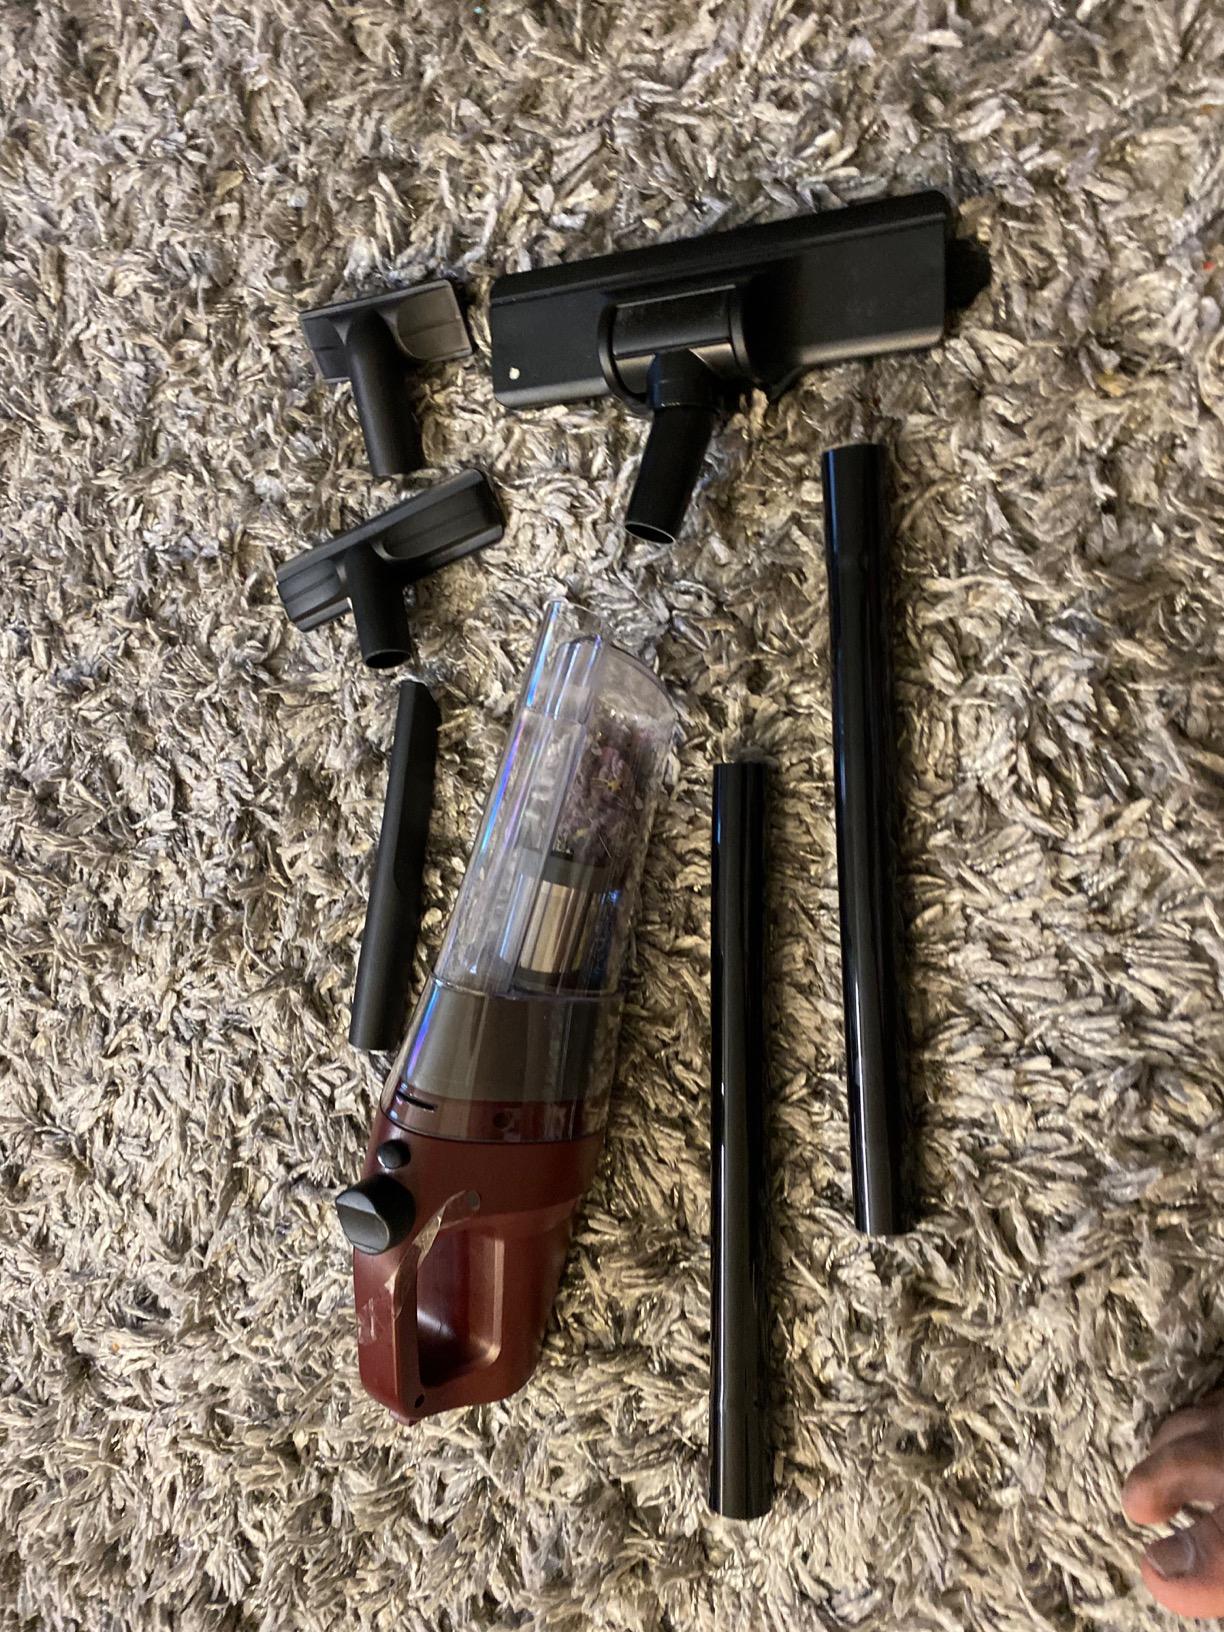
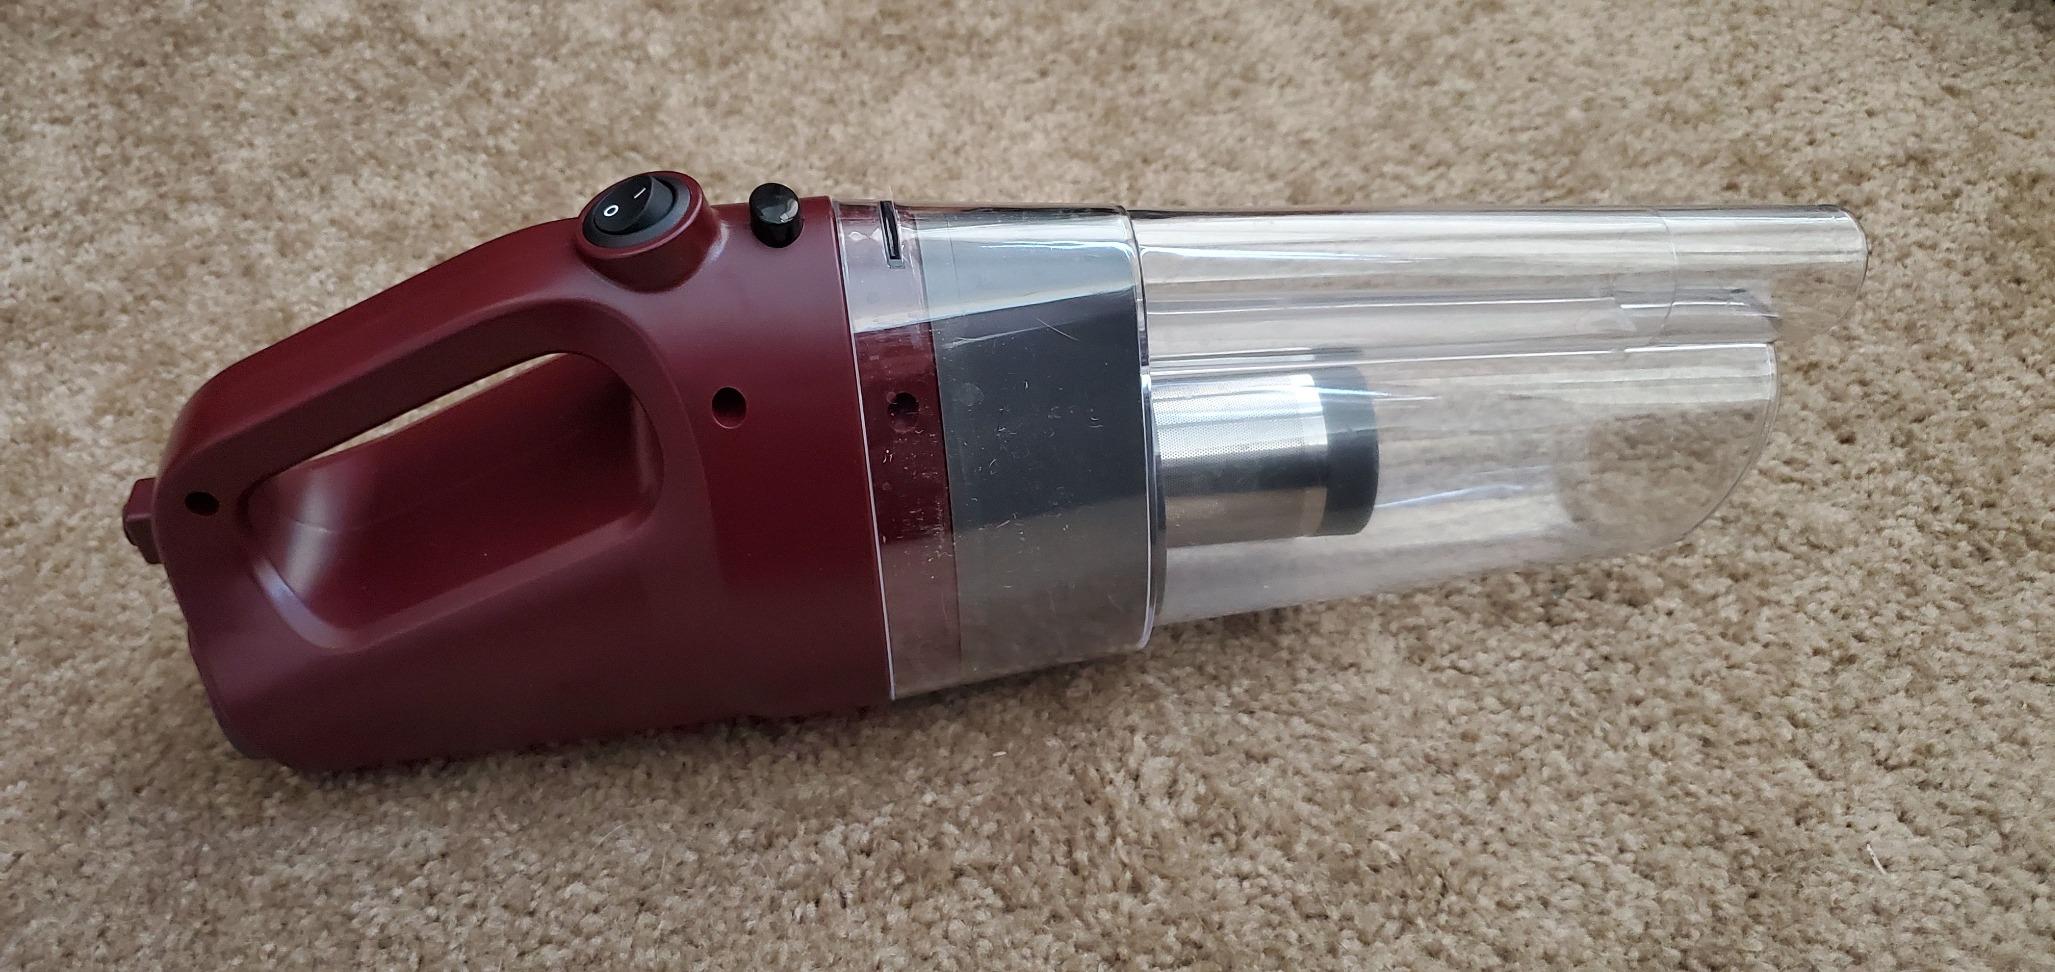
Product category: items_vacuum
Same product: yes